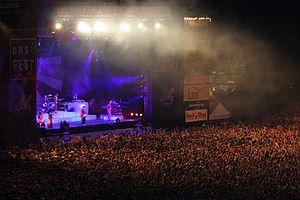
Das Fest est un festival annuel organisé à Karlsruhe depuis 1985. Il a généralement lieu au parc Günter-Klotz-Anlage, sur 3 jours le troisième week-end de juillet. C'est le plus grand festival en plein air d'Allemagne, il est très fréquenté et attire plusieurs centaines de milliers de personnes d'Allemagne et des pays alentour.